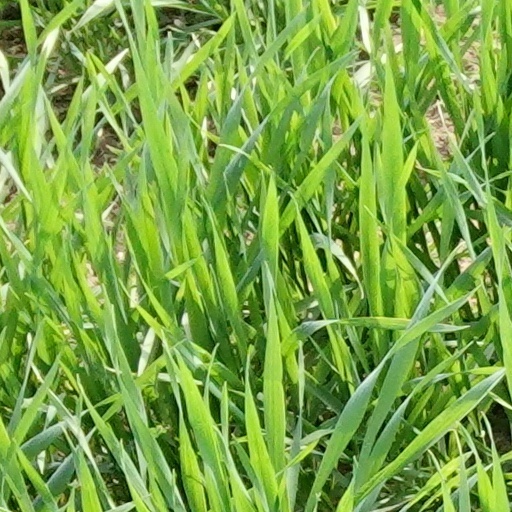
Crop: wheat